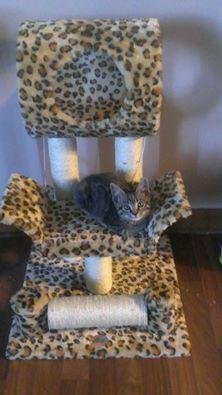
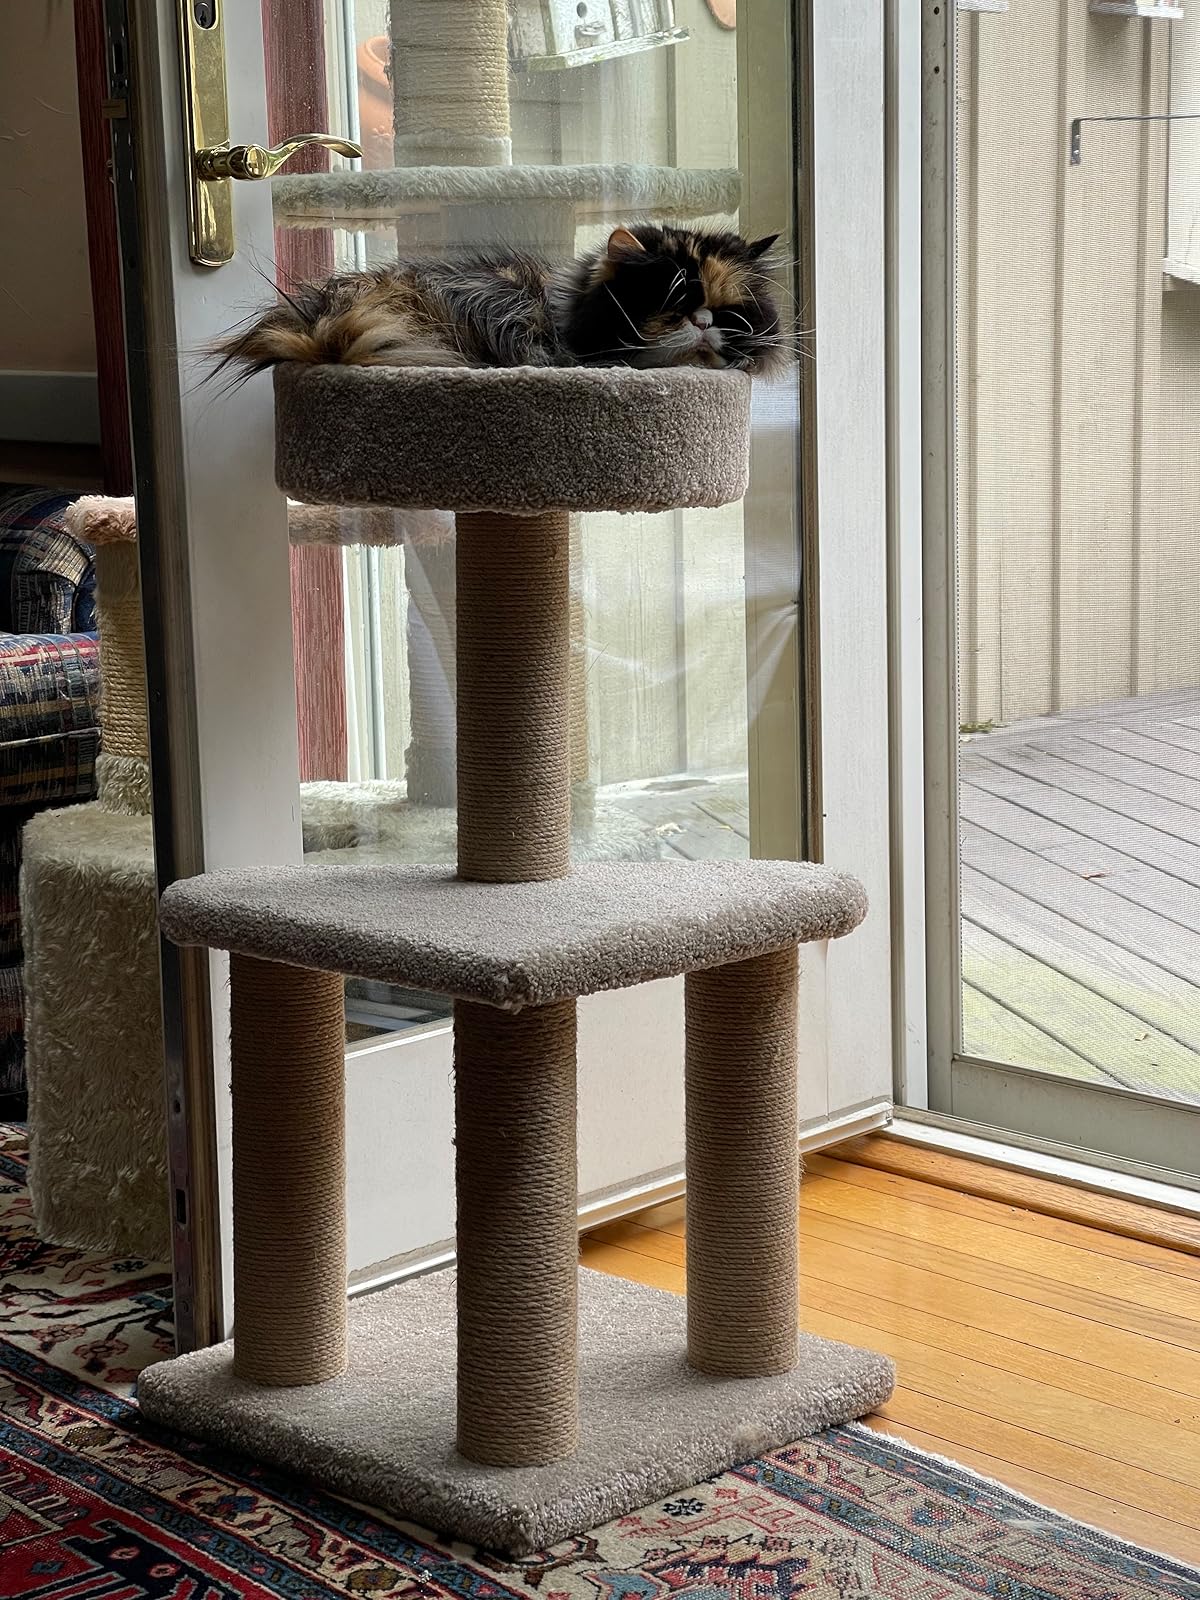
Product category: items_cat tree
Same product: no